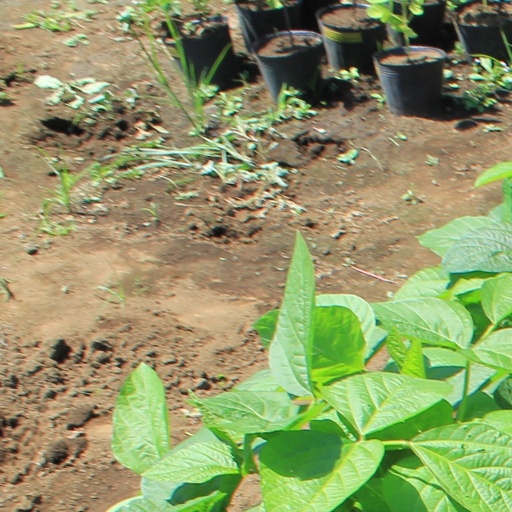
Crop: soybean